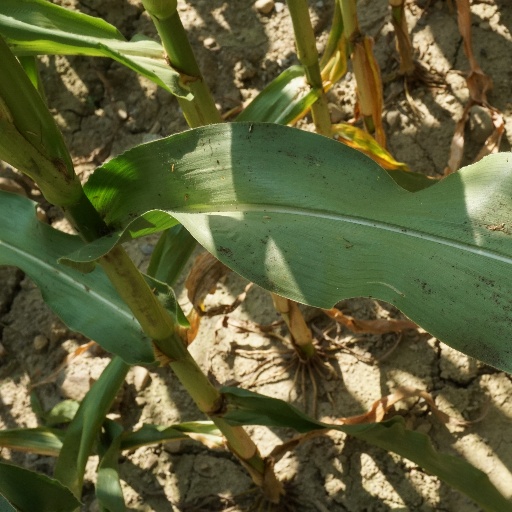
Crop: maize; corn